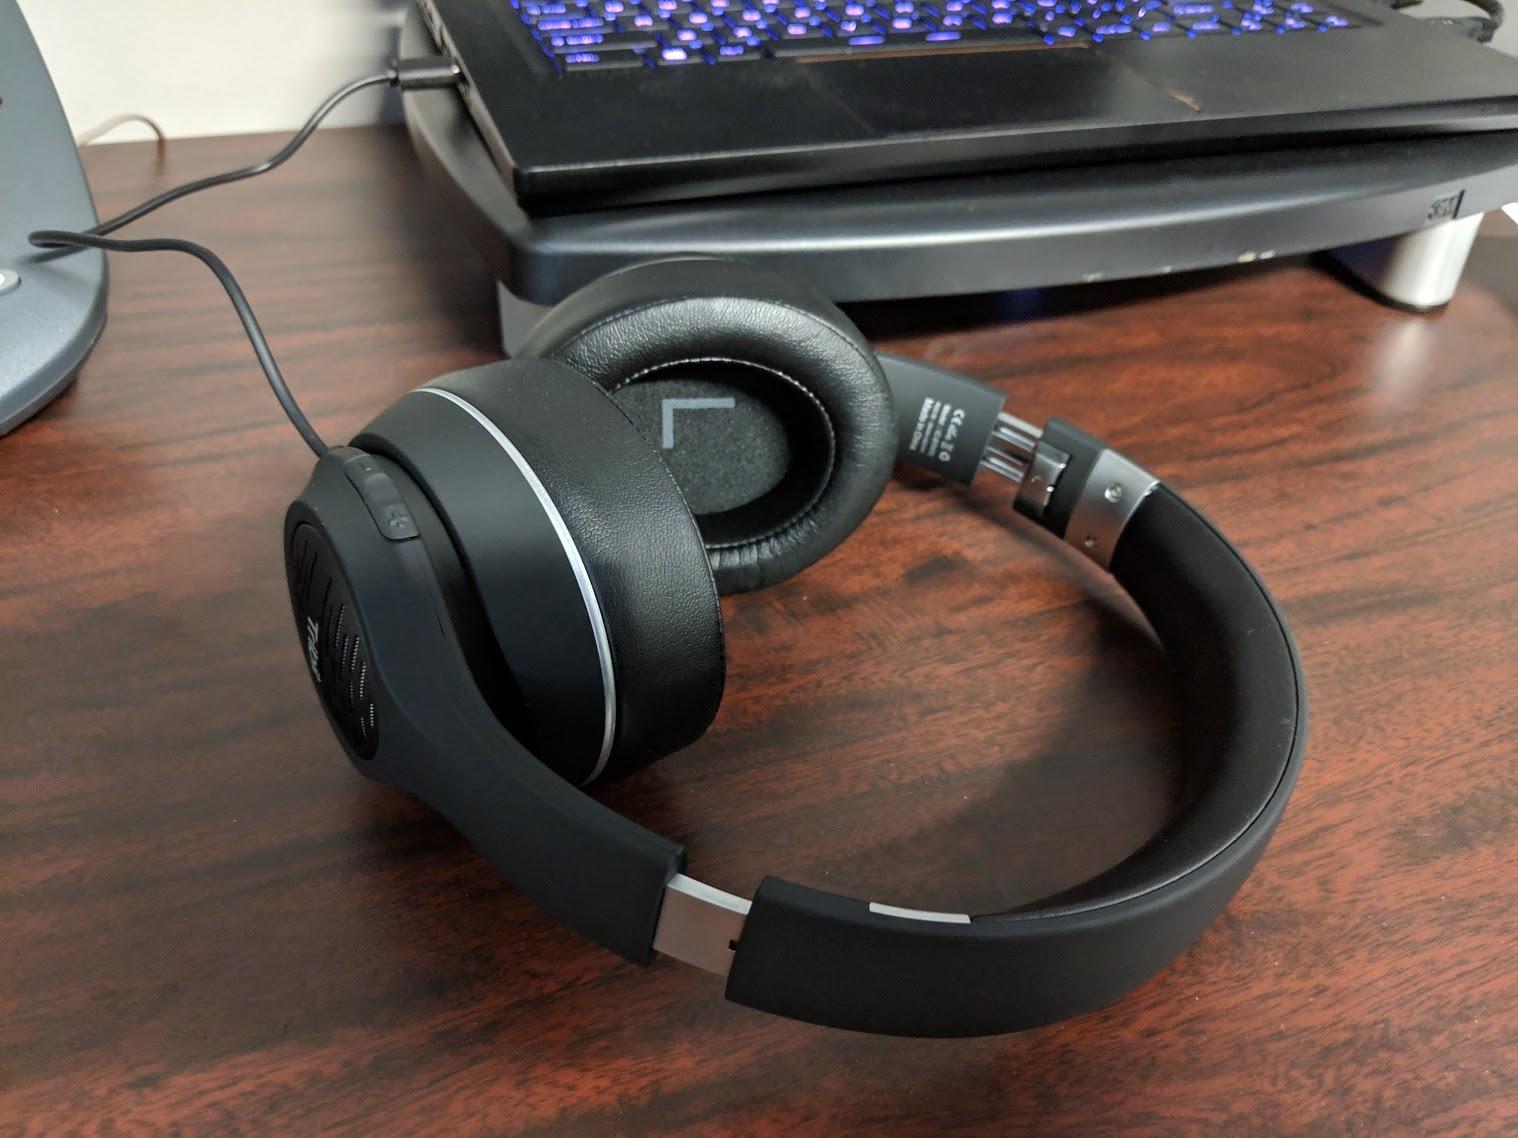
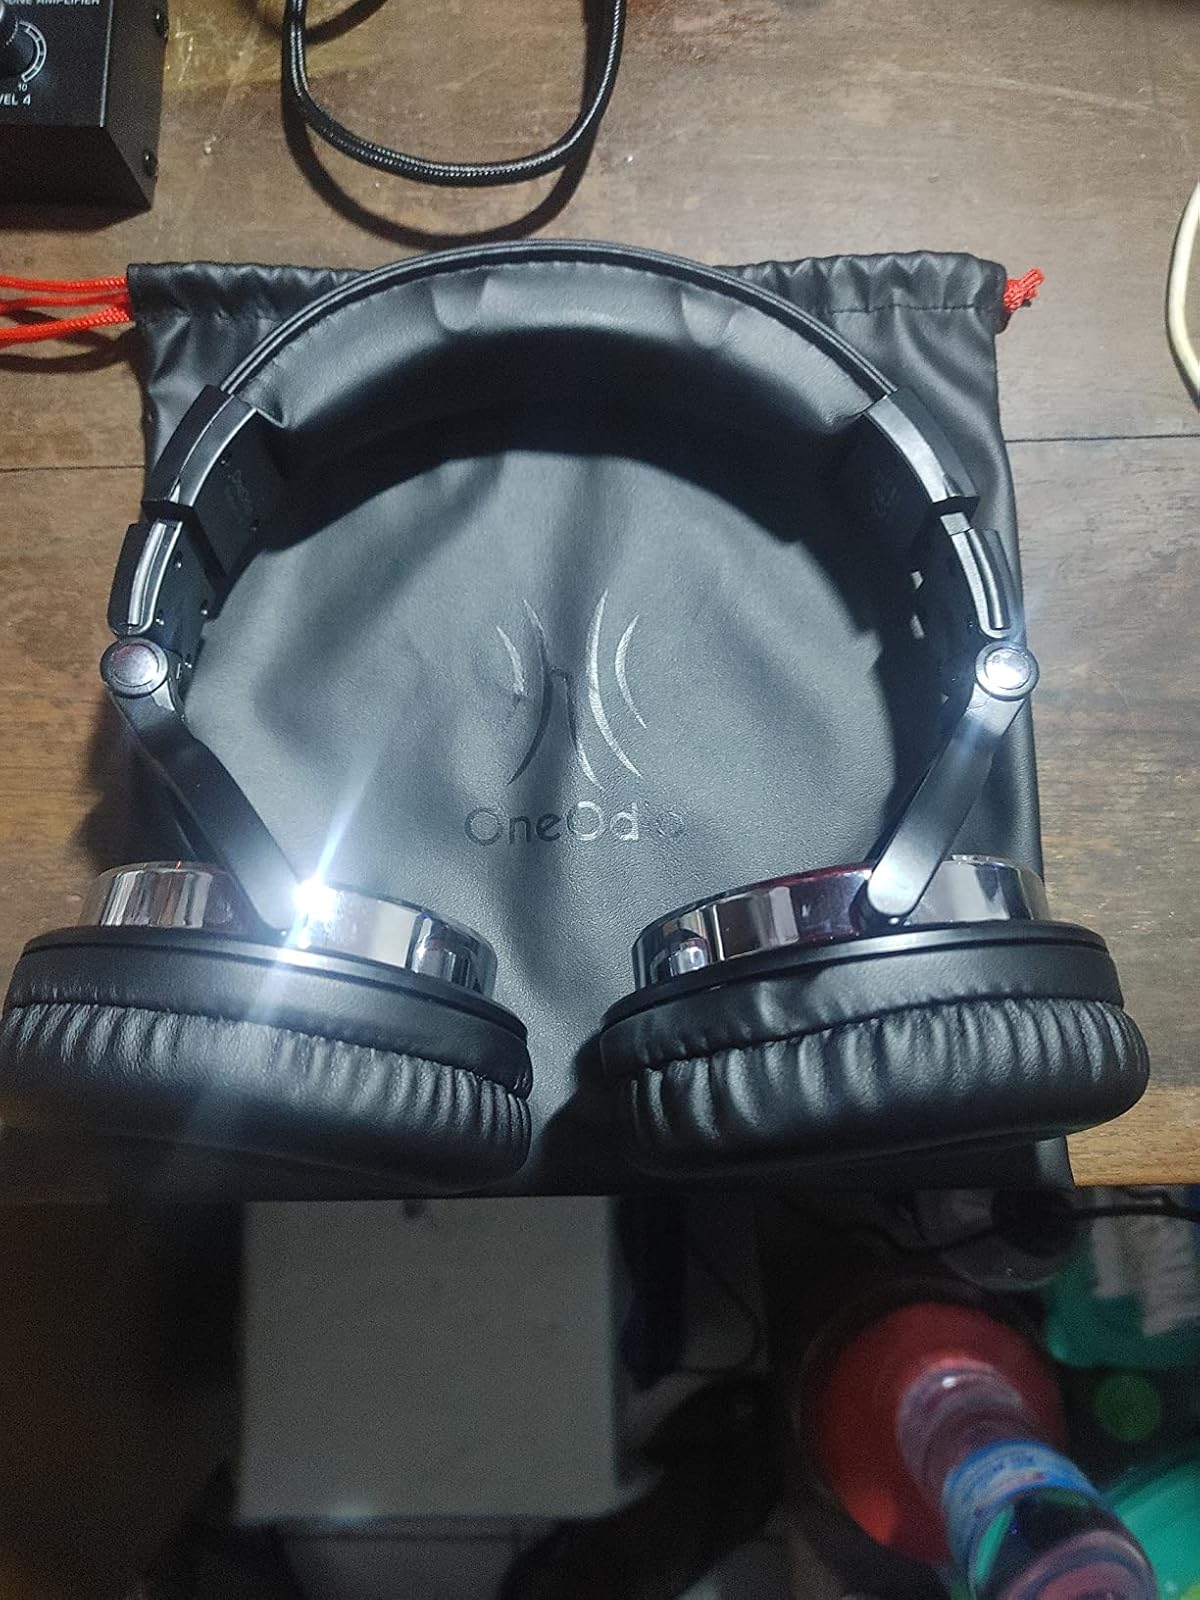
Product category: headphones
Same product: no